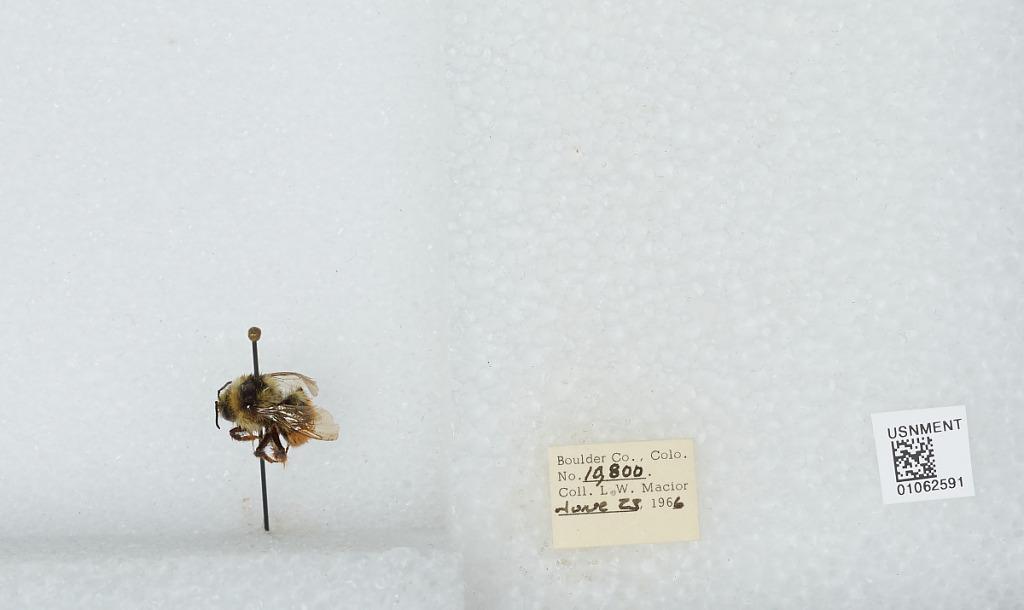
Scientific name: Bombus (Pyrobombus) bifarius Cresson
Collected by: L. Macior
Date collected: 1966-6-23
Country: United States
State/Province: Colorado
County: Boulder
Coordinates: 40.09, -105.36